Kosmos 2480

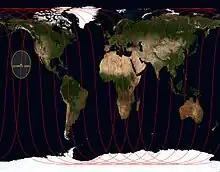
Ground track of Kosmos 2480

Kobalt-M satellites are a type of Yantar satellite, Yantar-4K2M. They have the GRAU index 11F695M. They are optical reconnaissance satellites which use film. The satellite sends two film capsules to earth and returns to earth itself at the end of its mission. This has the disadvantage that the satellite's life is dependent on how much film it can carry, and information from the satellite is not obtained until the film canister has returned to earth and been developed.